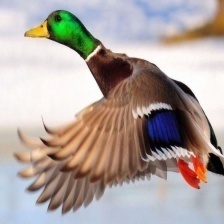
Species: MALLARD DUCK
Scientific name: ANAS PLATYRHYNCHOS
ImageNet parent category: drake